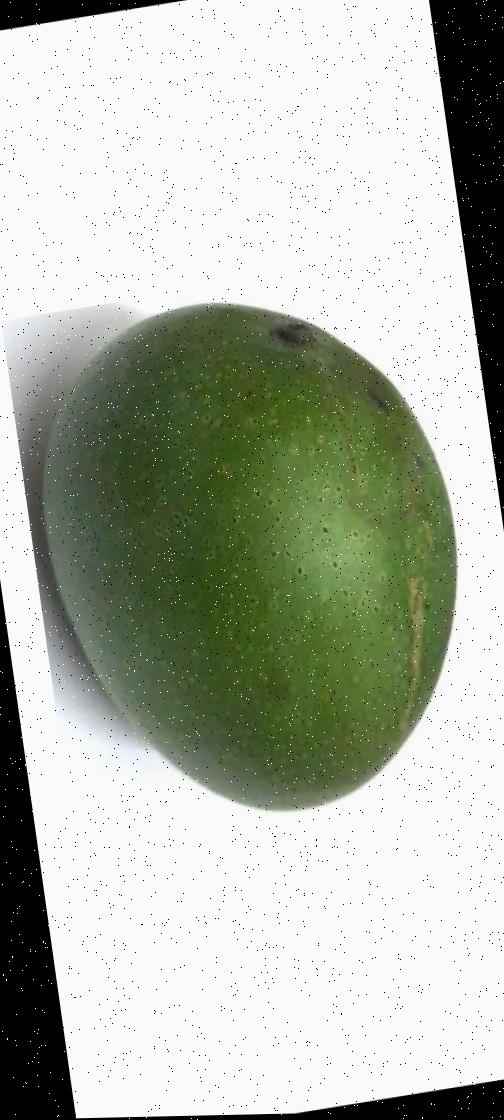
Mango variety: Ashshina Zhinuk